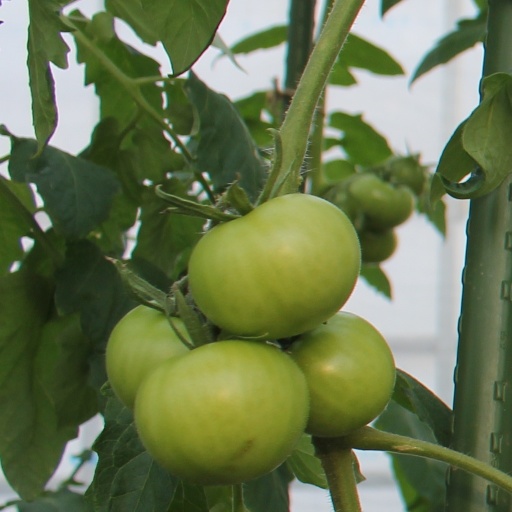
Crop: tomato